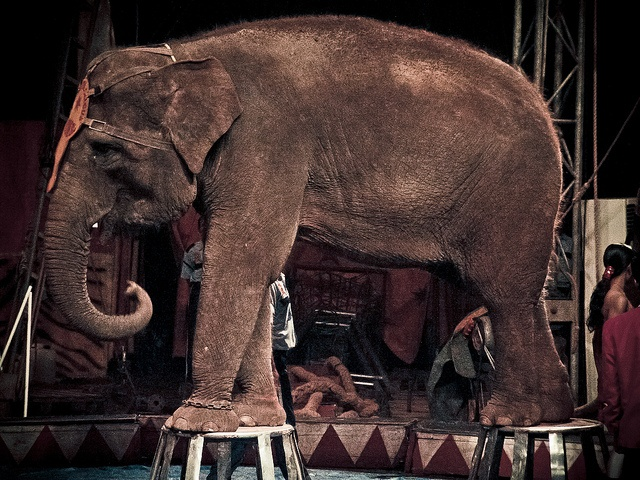
An elephant is standing on stools with people nearby.
Large elephant standing on small platforms at a circus.
This elephant is standing with its front legs on one stool and its back legs on another stool.
An Indian elephant stands balancing on two stools.
A large gray elephant standing on wooden benches.